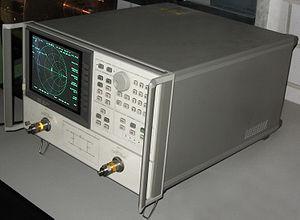
Un analyseur de réseau est un instrument de mesure qui permet de déterminer les paramètres S d'un circuit électrique. Les analyseurs de réseau les plus perfectionnés mesurent également d'autres paramètres, tels que les paramètres Y, Z et H. Cet instrument est généralement utilisé pour caractériser les quadripôles, mais peut être utilisés sur d'autres réseaux. On utilise généralement un analyseur de réseau dans le domaine des radiofréquences afin de caractériser les filtres, les câbles et les antennes.
En électrocinétique, un quadripôle est un élément de modèle d'un circuit électrique dans lequel on le considère comme un bloc avec deux connections d'entrée et deux de sortie. On étudie le transfert des grandeurs électriques, tension et courant, entre ces deux dipôles caractérisés par une impédance, en fonction du temps.